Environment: lab
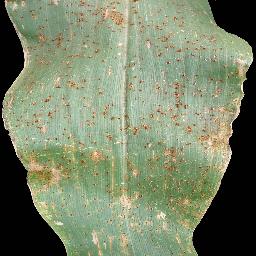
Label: common_rust